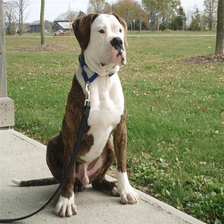
Species: dog
Breed: american bulldog